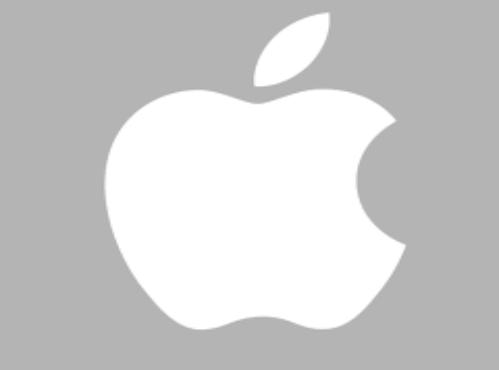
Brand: iPhone-1
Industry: Electronic